Norfolk and Western Railway

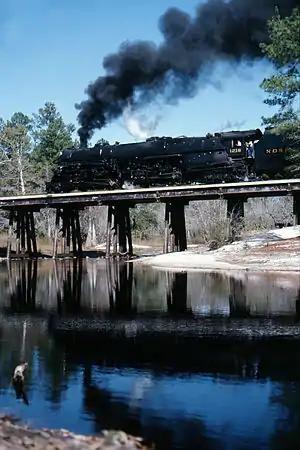
No. 1218 photographed crossing a trestle on an excursion trip in 1987

As the availability and fame of high-quality Pocahontas bituminous coal increased, economic forces took over. Coal operators and their employees settled dozens of towns in southern West Virginia, and in the next few years, as coal demand swelled, some of them amassed fortunes. The countryside was soon sprinkled with tipples, coke ovens, houses for workers, company stores and churches. In the four decades before the Crash of 1929 and subsequent Depression, these coal towns flourished. One example was the small community of Bramwell, West Virginia, which in its heyday boasted the highest per capita concentration of millionaires in the country.